1977 National Women's Conference

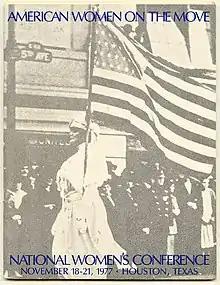
"American Women on the Move", the cover of the program for the National Women's Conference

Heated debates ensued over 26 major topics addressed at the conference, such as the Equal Rights Amendment (ERA), reproductive rights, the nuclear family, child care funding, sexual orientation, education reform, and the rights of disabled, minority, and aging women. At the conference, there was also a lengthy discussion about nuclear disarmament and a series of talks featuring women who had reached important positions of responsibility in government such as chair of Equal Employment Opportunity Commission (EEOC), Assistant Secretary for the United States Department of Commerce, and head of the Environmental Protection Agency (EPA).